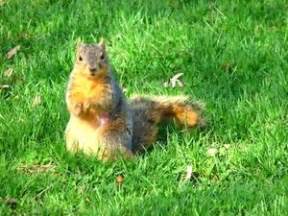
Label: squirrel